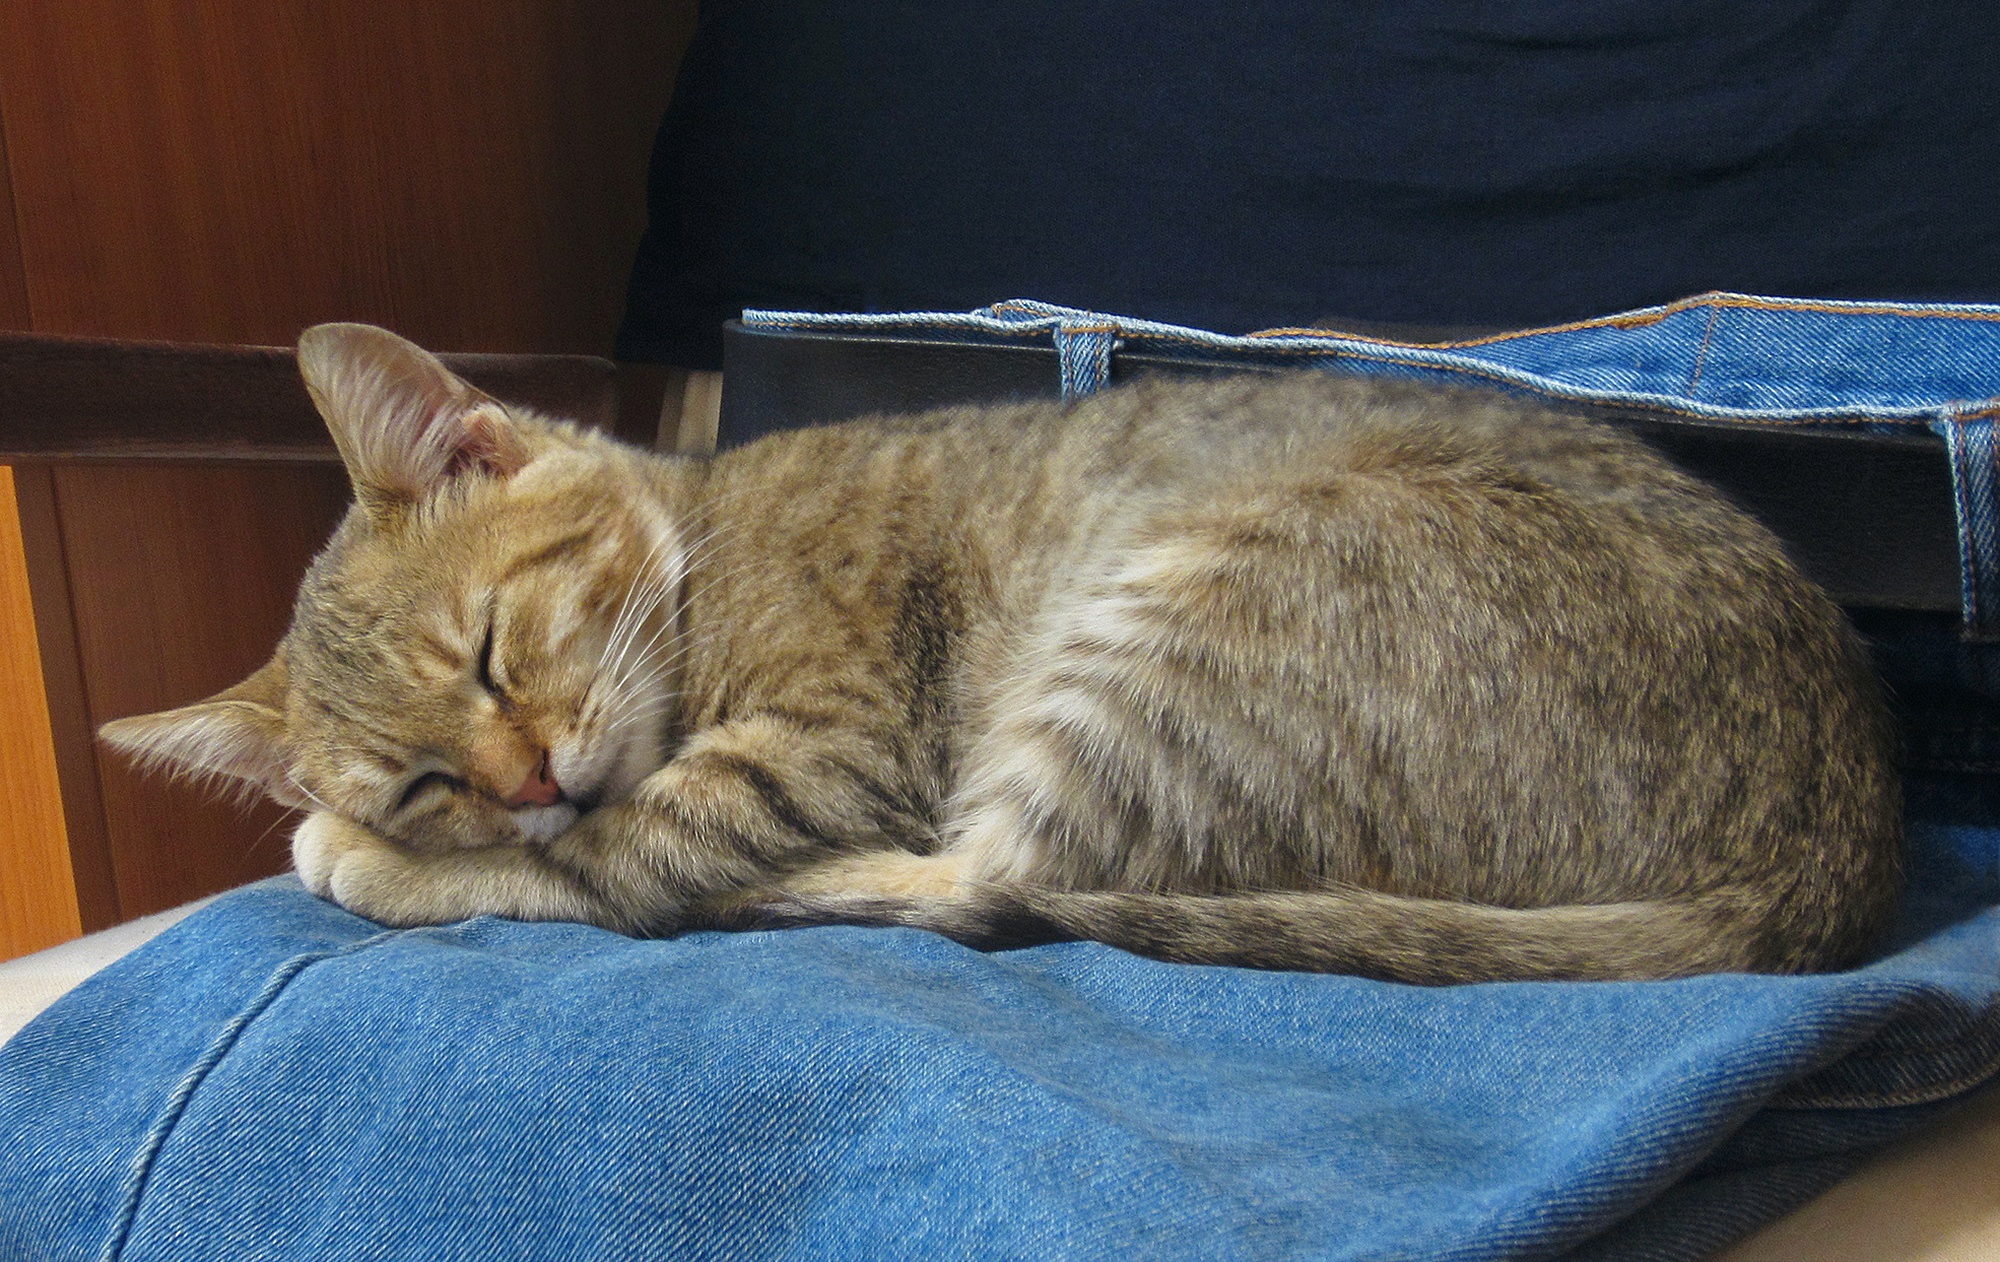
animal, male, portrait, young, cat, feline, calm, mammal, nap, whiskers, sleep, kitty, vertebrate, domestic, romania, bucharest, resting place, tabby cat, blue jeans, european shorthair, small to medium sized cats, cat like mammal, domestic short haired cat